Battle of Leuthen

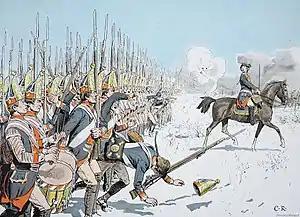
Prussians advance at Leuthen, as imagined and illustrated by Carl Röchling

The Prussian infantry marched southward and remained behind a line of low hills, out of the Austrians' sight. When the heads of both superbly-drilled Prussian columns, the distances between the marching platoons remaining exactly the width of each platoon's front, had passed the Austrian left flank, the columns veered left toward the enemy and continued their march until they had passed beyond the left Austrian flank. On command, the platoons of the columns then faced left at Lobetinz, and the whole Prussian army stood in line of battle, two to three men deep, at a nearly-right angle to the weakest point of the Austrian left. Similarly, Hans Joachim von Zieten's cavalry had traversed the entire Austrian front and positioned itself at a 45-degree angle to the Austrian flank.